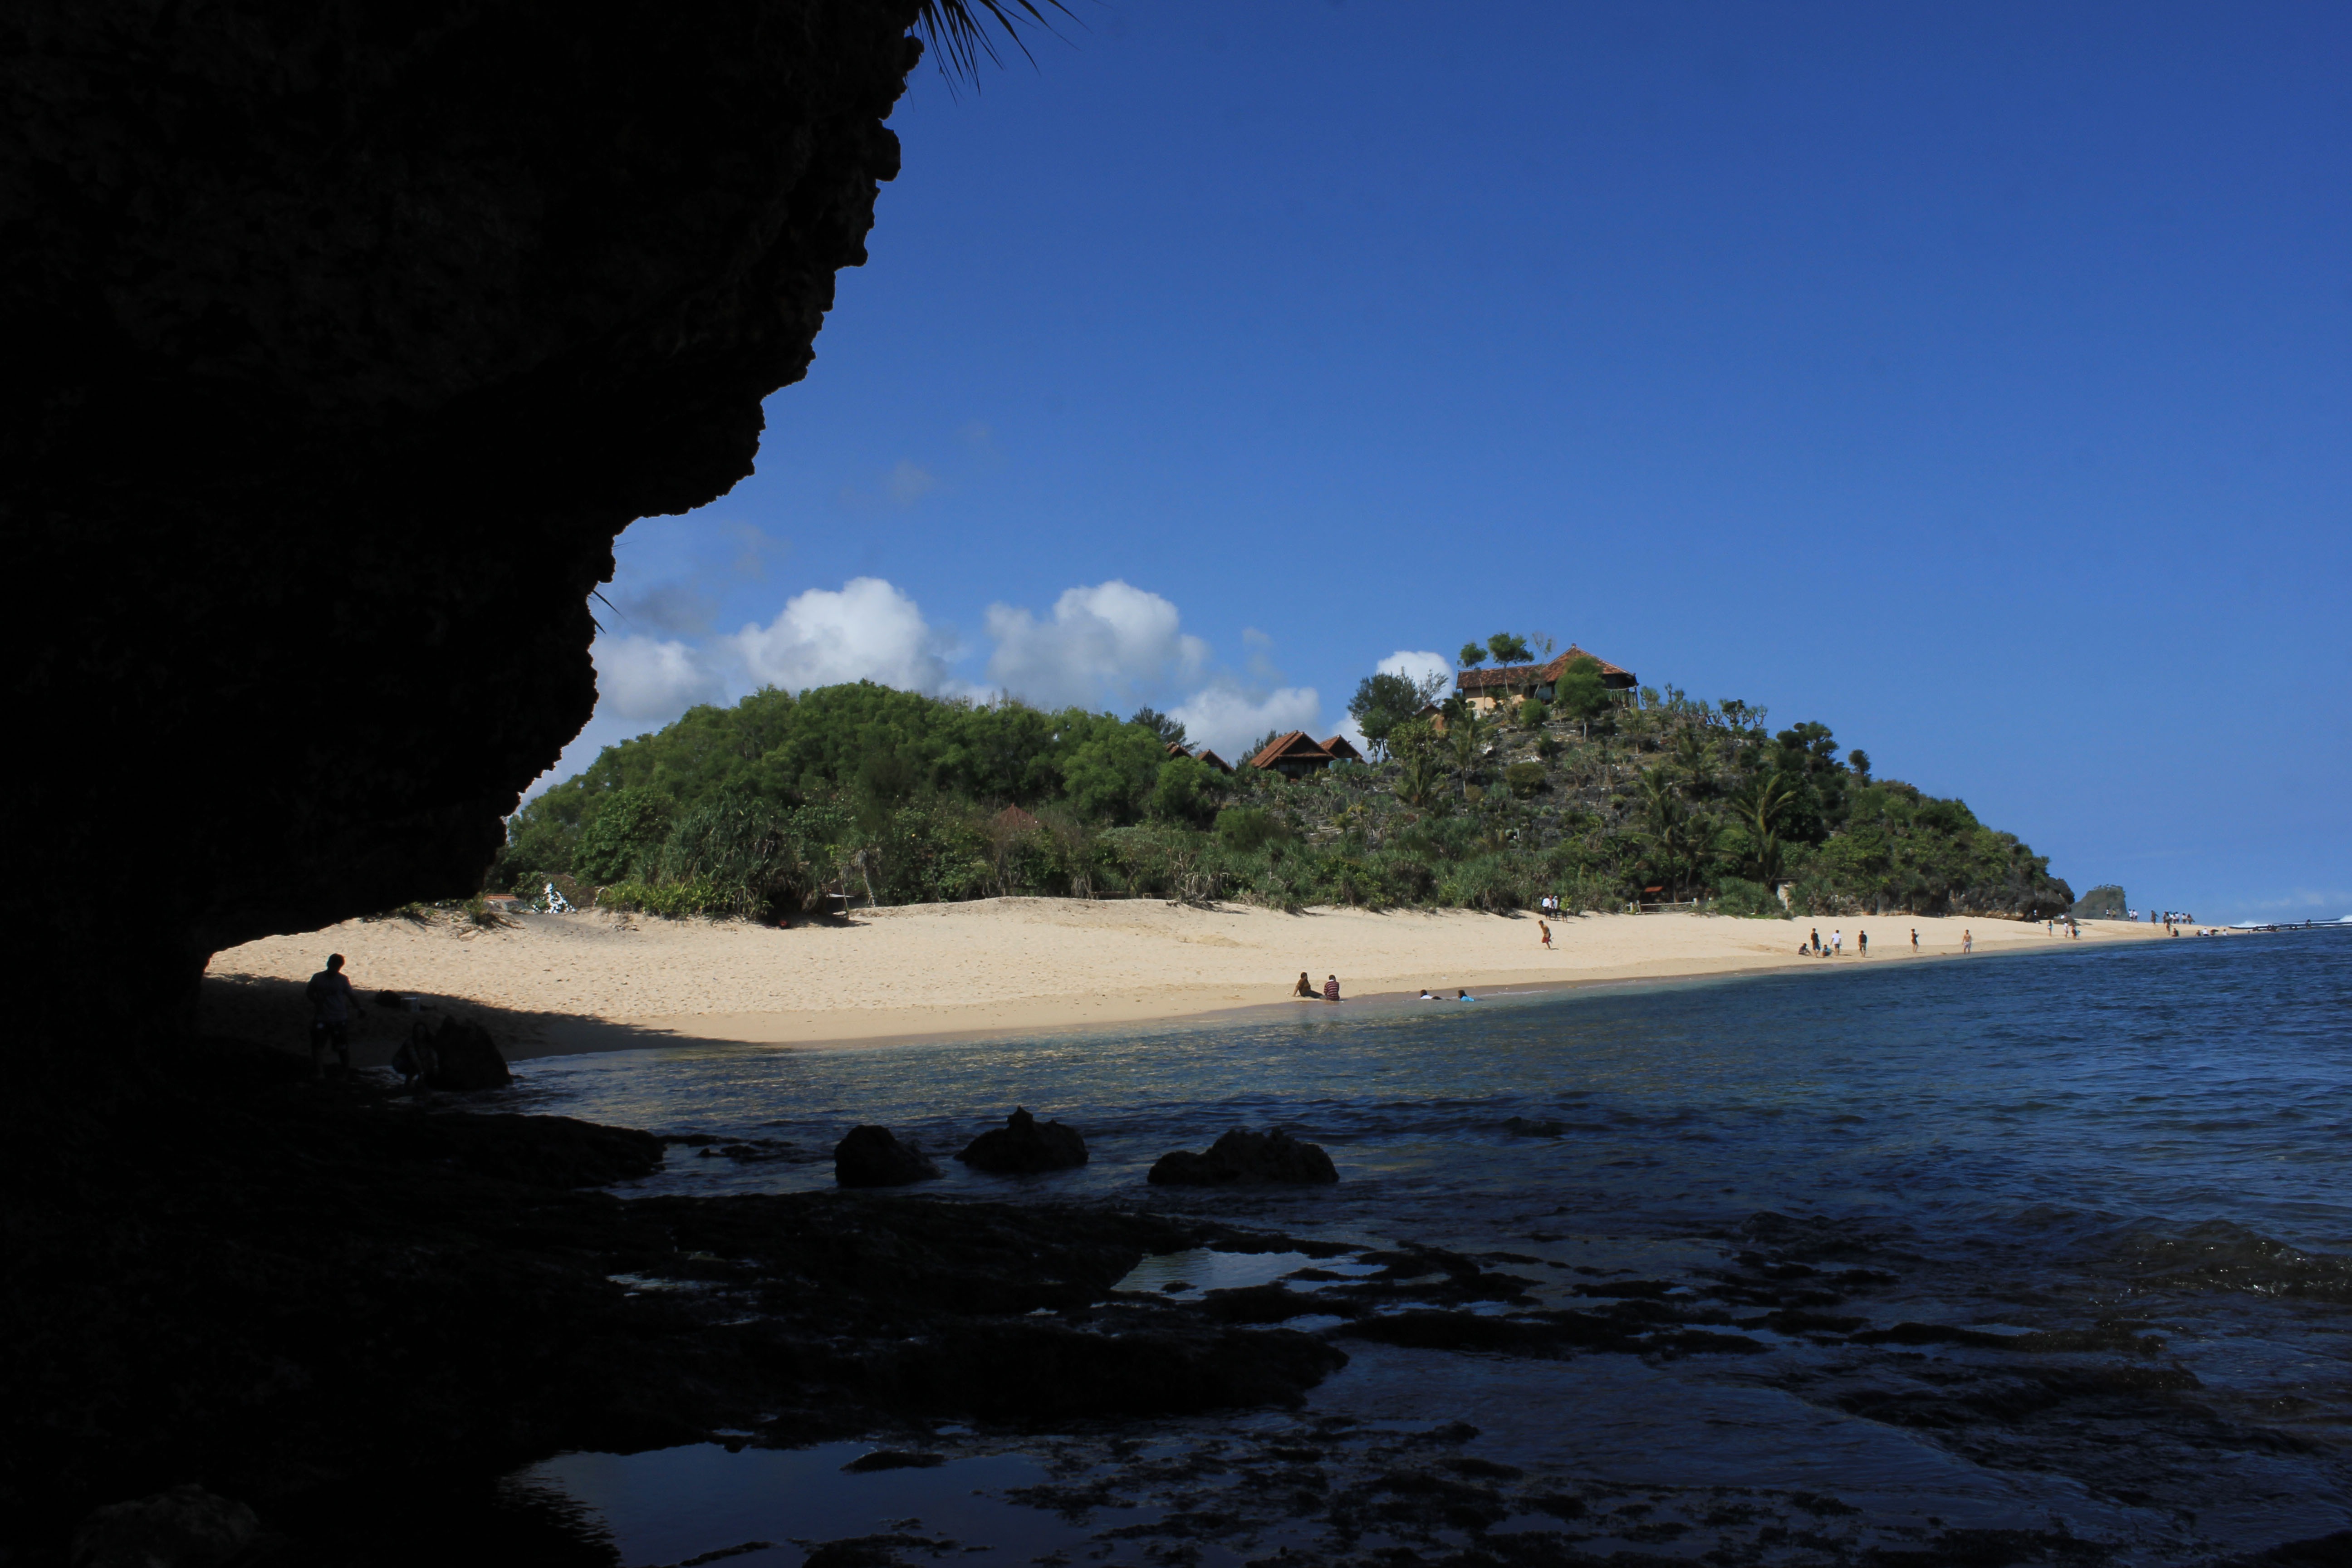
beach, landscape, sea, coast, tree, water, nature, rock, ocean, horizon, sky, shore, vacation, formation, cliff, cove, inlet, bay, island, tourism, terrain, body of water, headland, indonesia, tropics, cape, islet, promontory, coastal and oceanic landforms, gunung kidul, wonosari